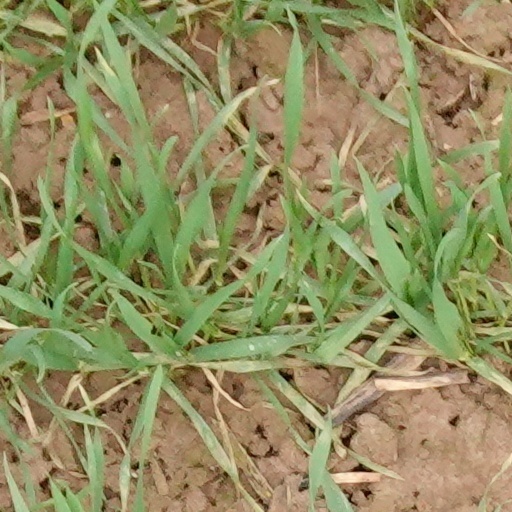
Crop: wheat